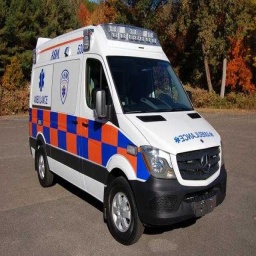
Label: ambulance